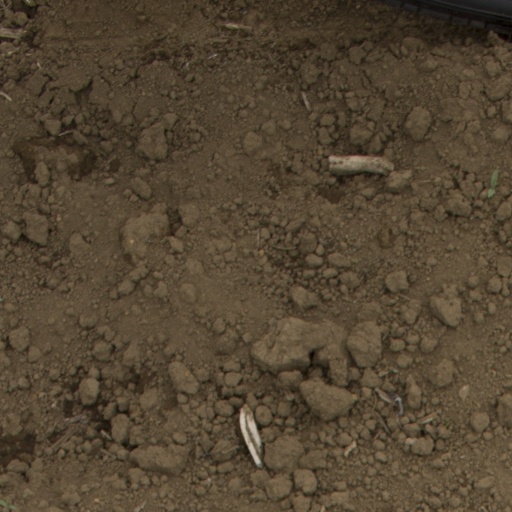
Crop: Jerusalem artichoke